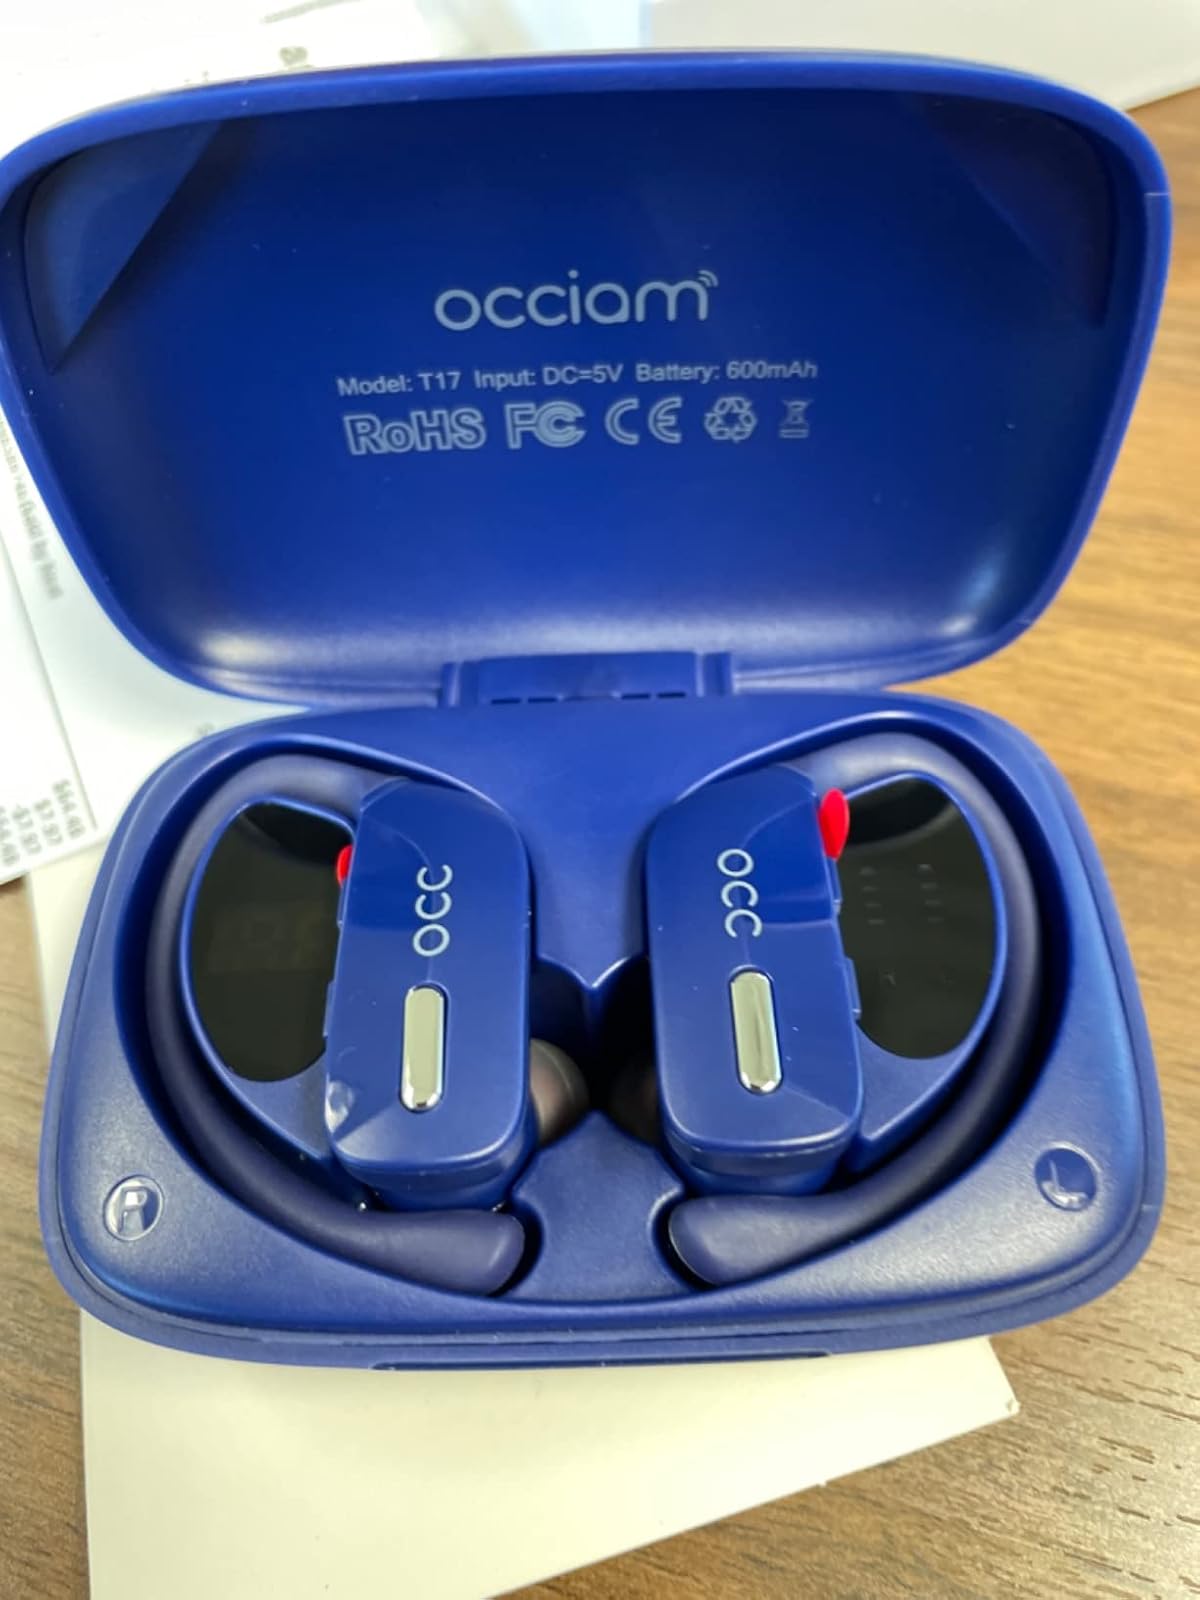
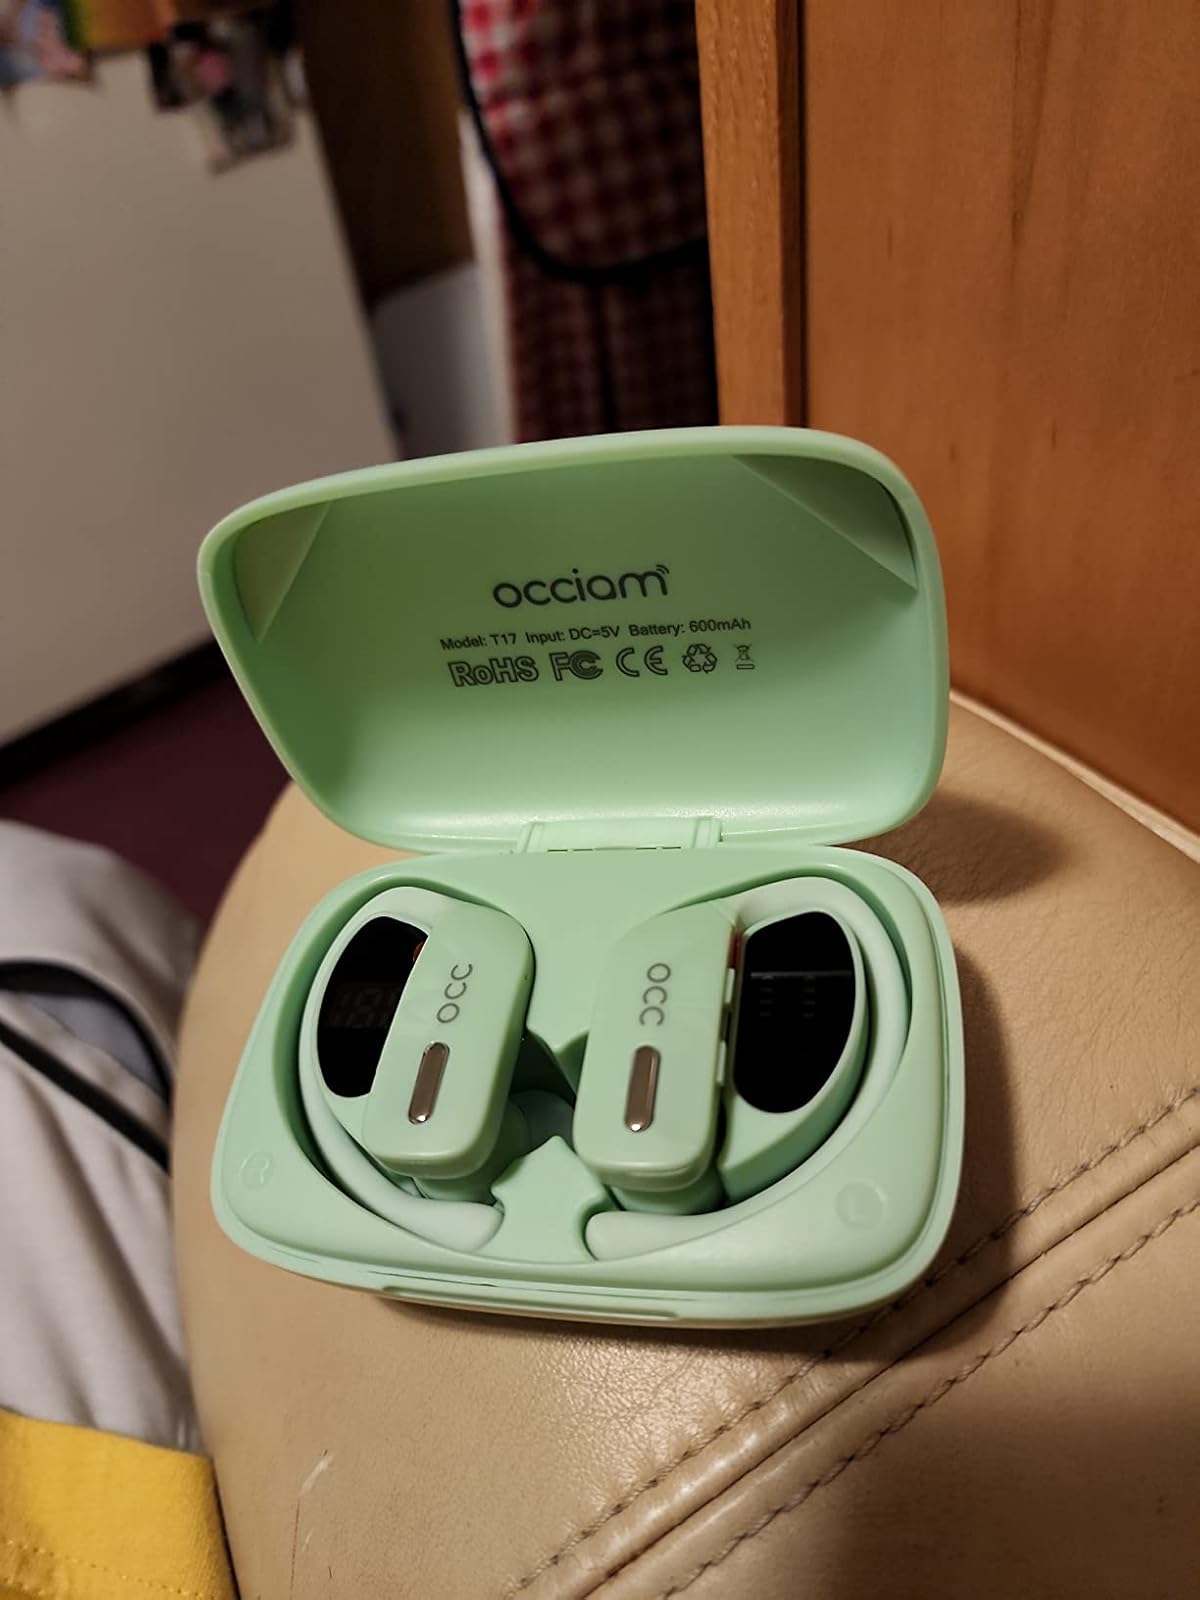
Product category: earbuds
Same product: no